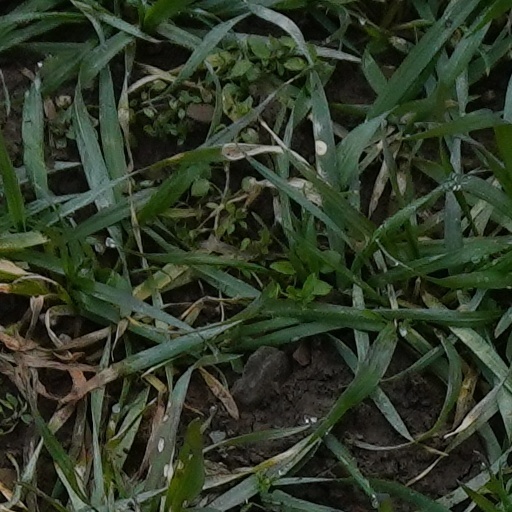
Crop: wheat